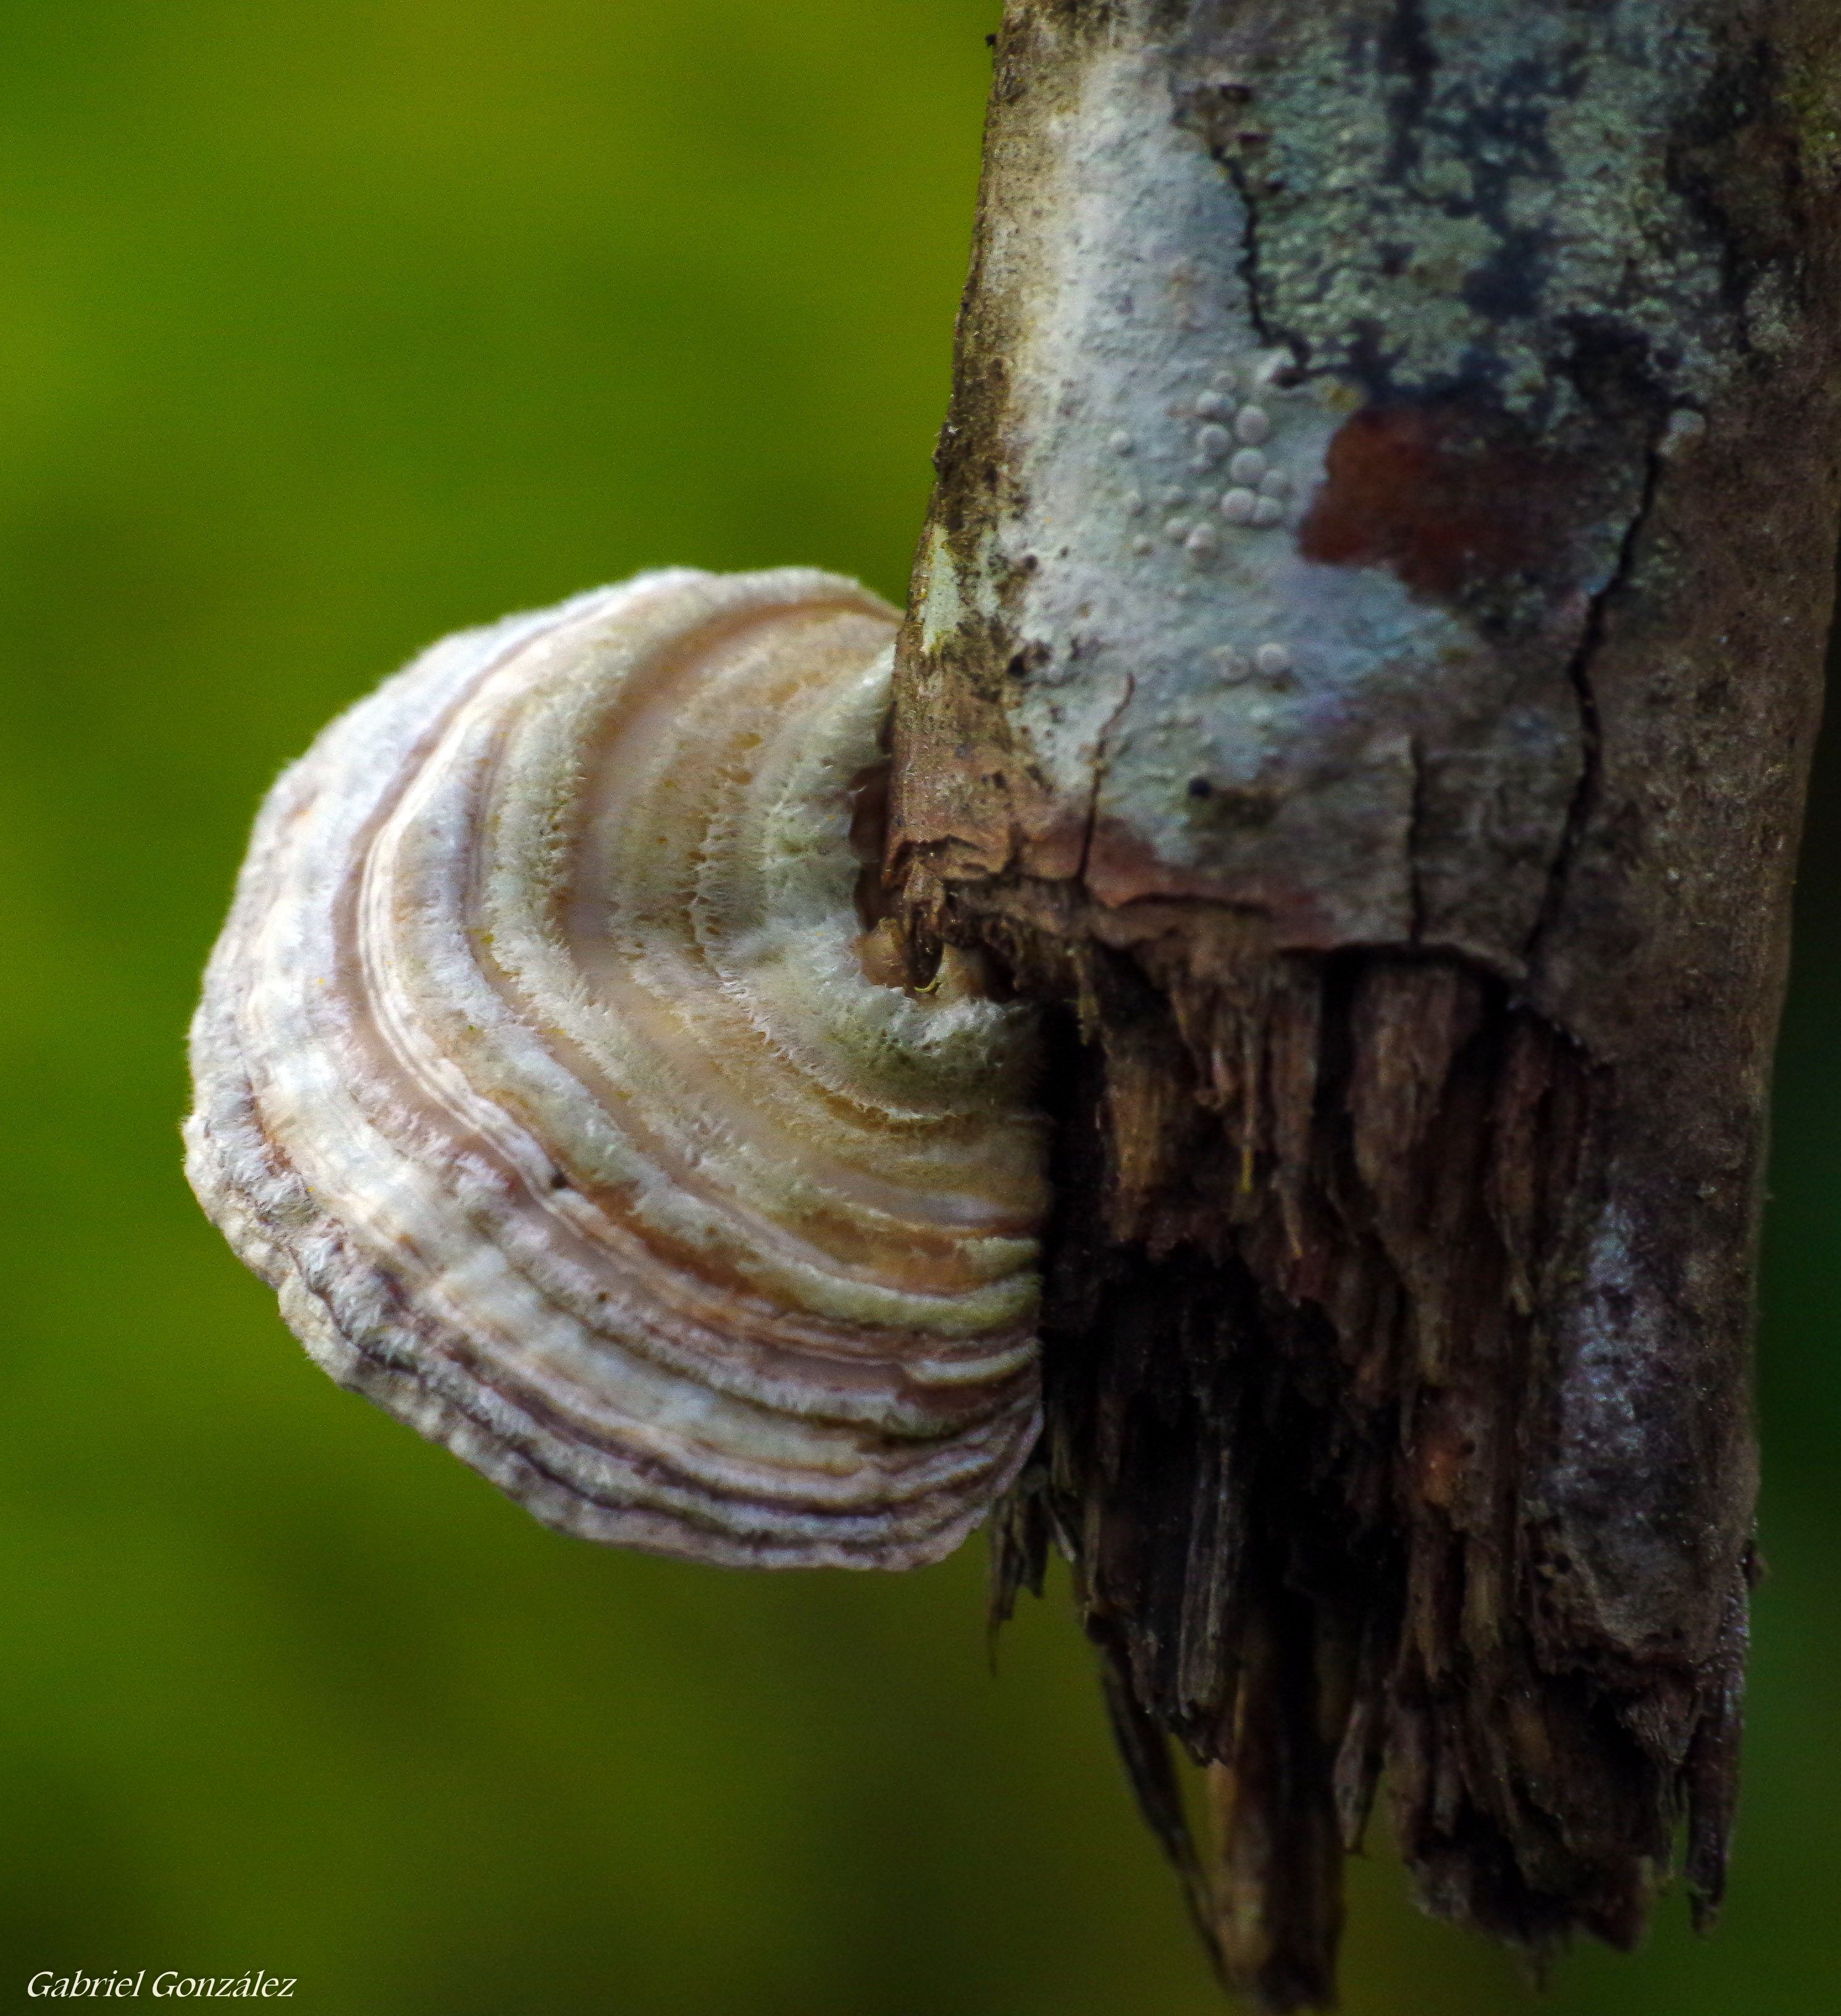
tree, nature, branch, leaf, flower, trunk, insect, macro, flora, fauna, invertebrate, close up, snail, naturaleza, ggl1, gaby1, varios, some, raynox250, pentaxk30, tamron28105, macro photography, plant stem, medicinal mushroom